Martha Berry

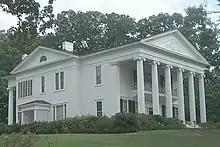
Oak Hill, home of Berry College founder Martha Berry

In 1871, he purchased Oak Hill, a working farm on the Oostanaula River, approximately one and one-half miles north of Rome. Miss Berry grew up in this home along with her five sisters, including Eugenia, two brothers, and three orphaned cousins. Her early education was conducted through private tutors. She attended the Edgeworth School, a finishing school in Baltimore, Maryland; it was the only formal education she received. Martha Berry lived at Oak Hill for the remainder of her life.